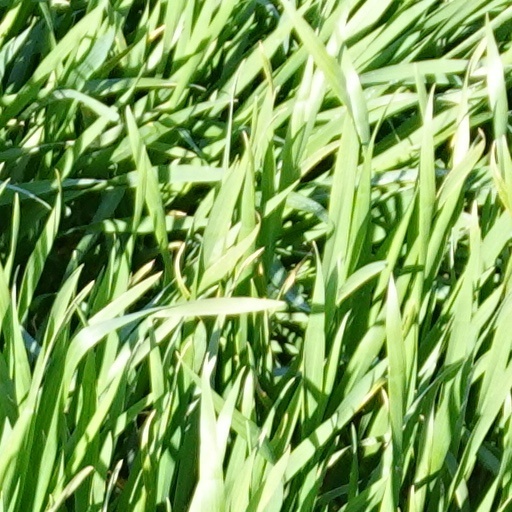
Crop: wheat